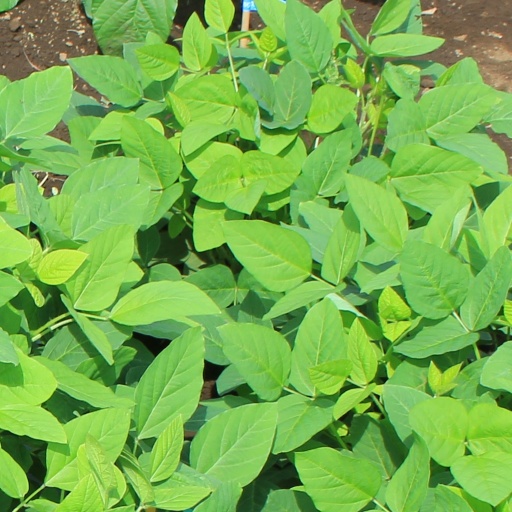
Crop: soybean